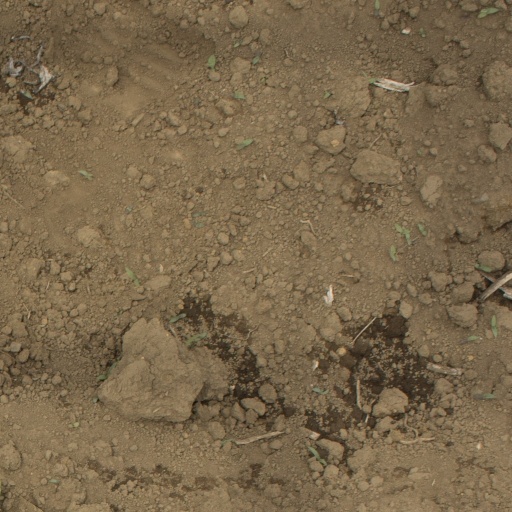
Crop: Jerusalem artichoke